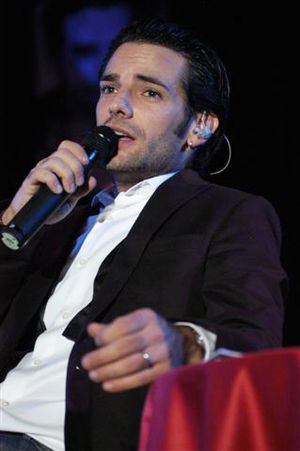
Manuel Ortega
Manuel Ortega er en østrigsk sanger, som repræsenterede Østrig ved Eurovision Song Contest 2002 med sangen "Say a word". Manuel Ortegas mor er spansk, og han tog hendes efternavn som kunstnernavn.